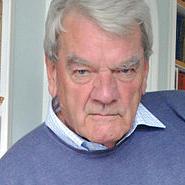
Age: 73